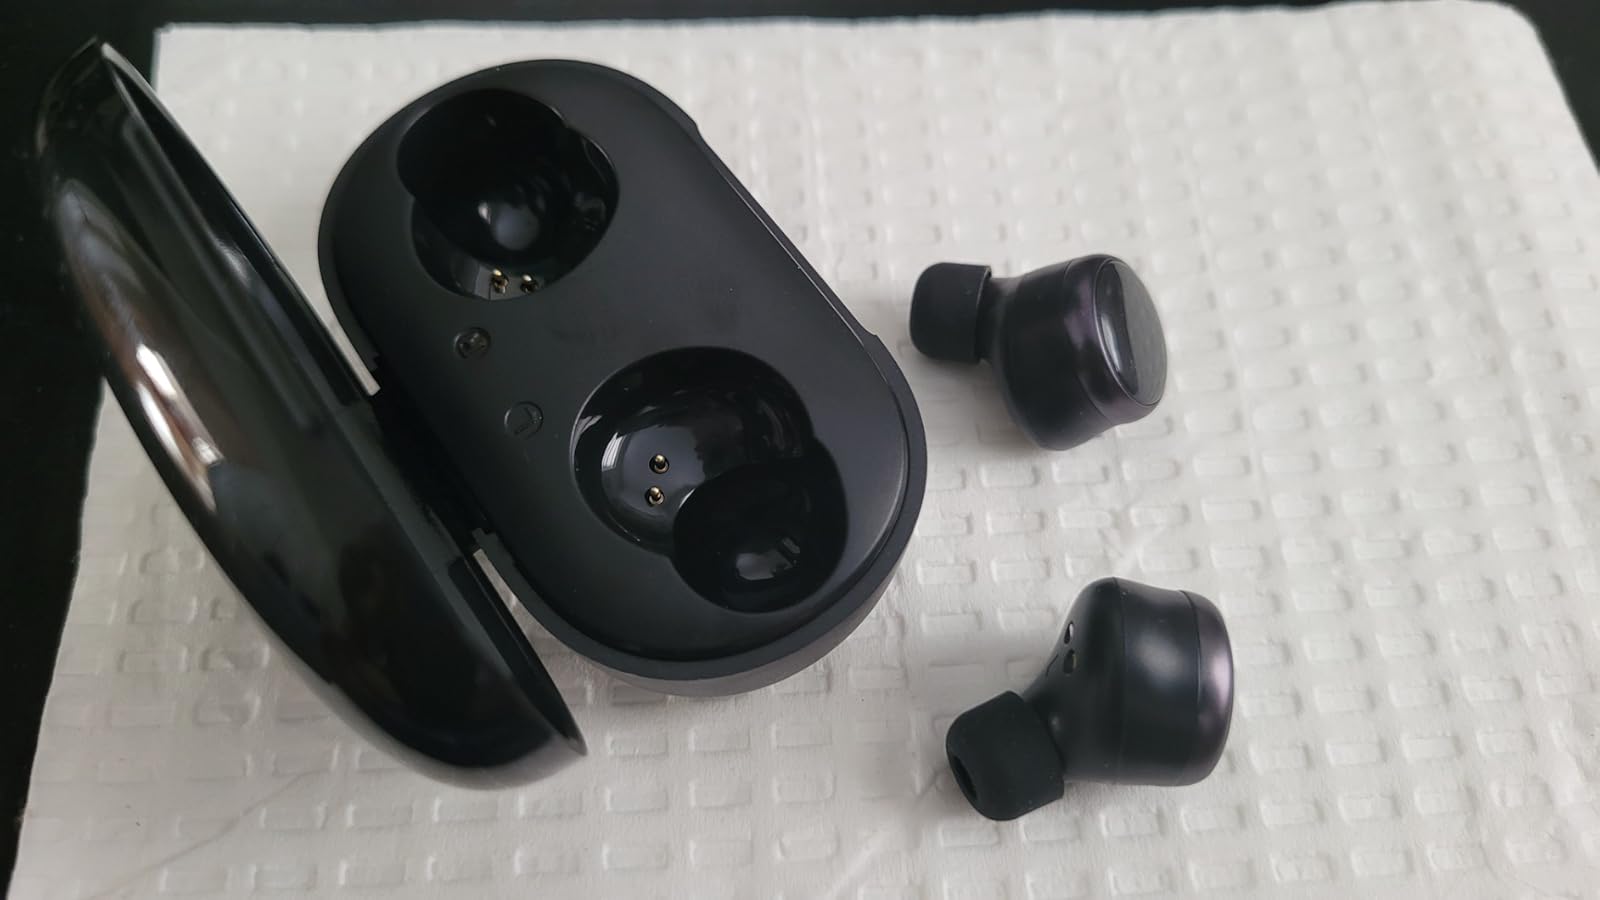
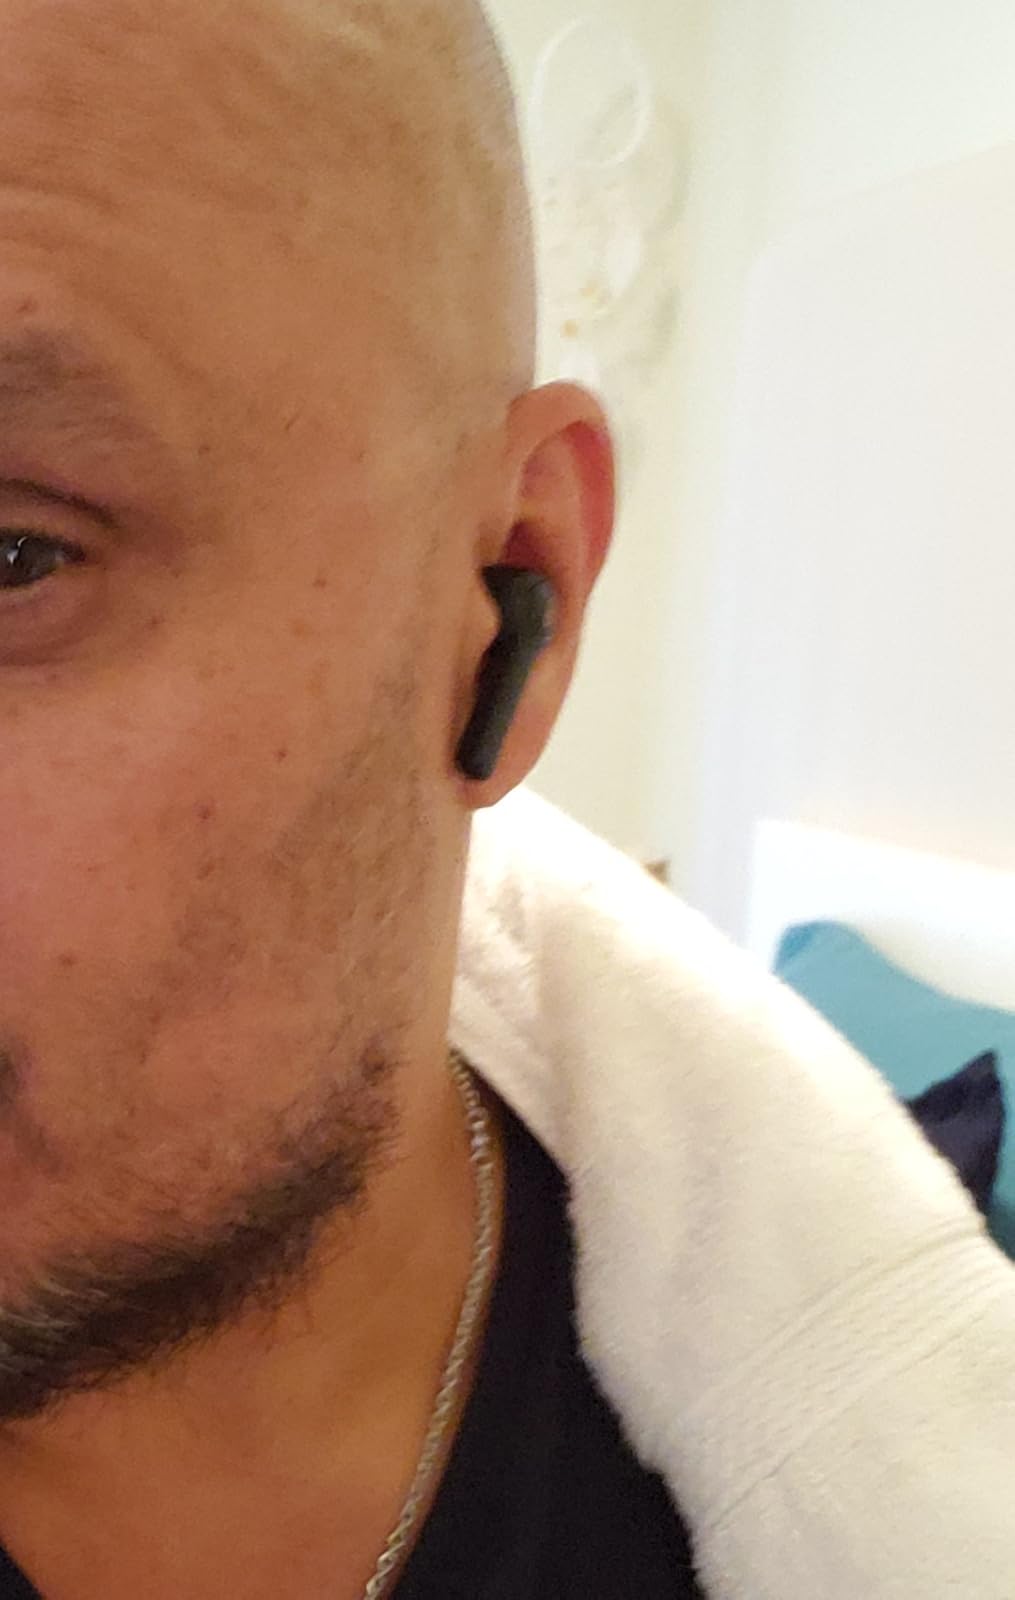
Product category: earbuds
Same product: no